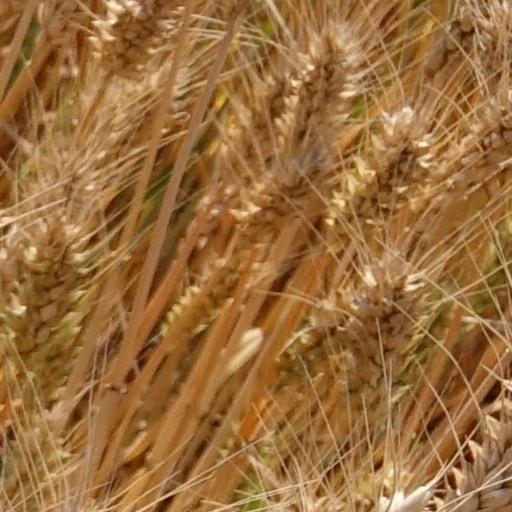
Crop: wheat